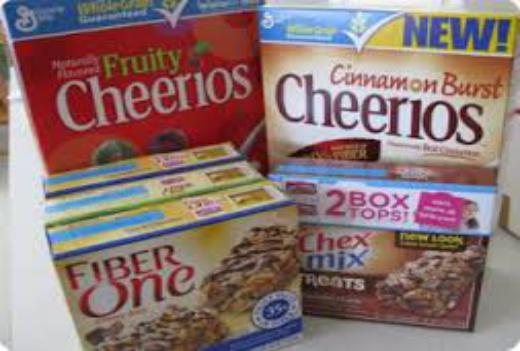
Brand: Cinnamon Burst Cheerios
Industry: Food